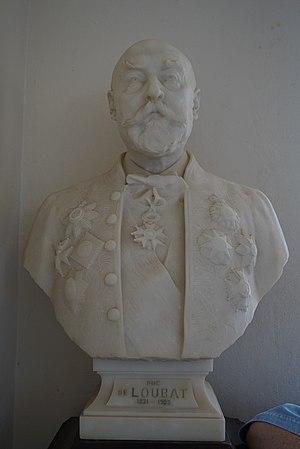
Buste du duc de Loubat, musée archéologique de Délos, Cyclades, Grèce.